Hie Station

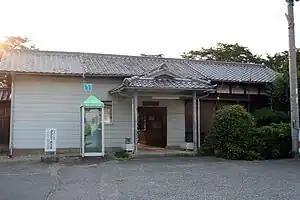
Hie Station in August 2010

is a passenger railway station located in the city of Nishiwaki, Hyōgo Prefecture, Japan, operated by West Japan Railway Company (JR West).